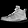
Label: Sneaker